History of the compass

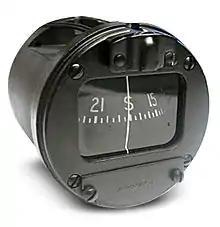
Typical aircraft-mounted magnetic compass

In the 15th century, the description given by Ibn Majid while aligning the compass with the pole star indicates that he was aware of magnetic declination. An explicit value for the declination is given by ʿIzz al-Dīn al-Wafāʾī (fl. the 1450s in Cairo).